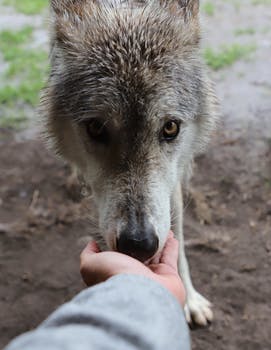
Label: No Watermark